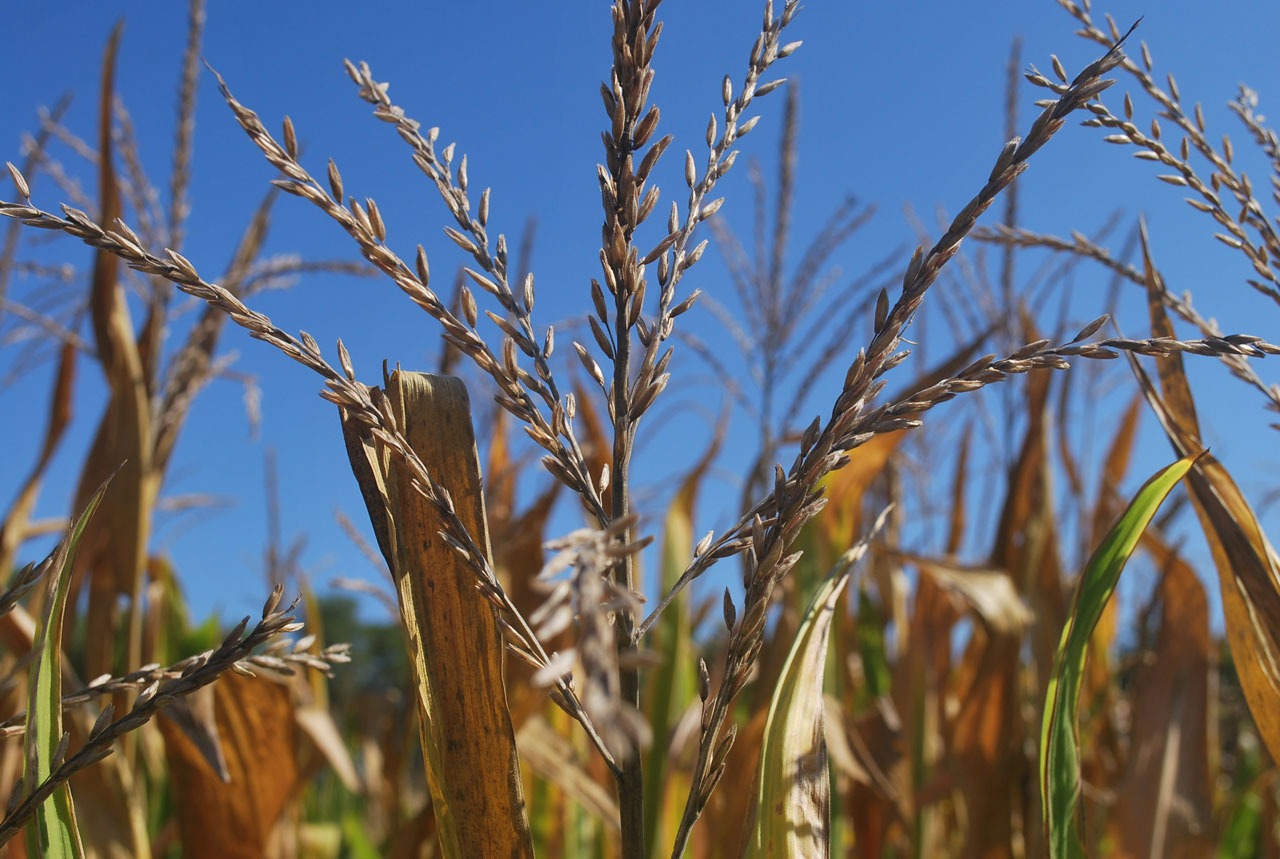
nature, grass, branch, plant, sky, field, prairie, food, crop, corn, agriculture, stalk, tassel, flowering plant, tassels, grass family, plant stem, land plant, phragmites